Jaha Dukureh

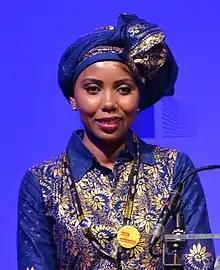
Dukureh at European Development Days in 2018

Jaha Dukureh (born 1989 or 1990) is a Gambian women's right activist and anti-female genital mutilation campaigner. Dukureh was subjected to female genital mutilation in the Gambia when she was a little more than a week old. She is the founder and executive director of Safe Hands for Girls, an organization working to end FGM, and was the lead campaigner in "The Guardian"s End FGM Guardian Global Media Campaign. In April 2016, she was named to the 2016 "Time" 100 list. Dukureh was nominated for the Nobel Peace Prize in February 2018, has won the Eleanor Roosevelt Val-Kill Medal, and is a UN Women Goodwill Ambassador for Africa. A feature film about Jaha's life was released by Accidental Pictures and "The Guardian". Her memoir, "I Will Scream to the World" was published by Kensington Books in 2024.